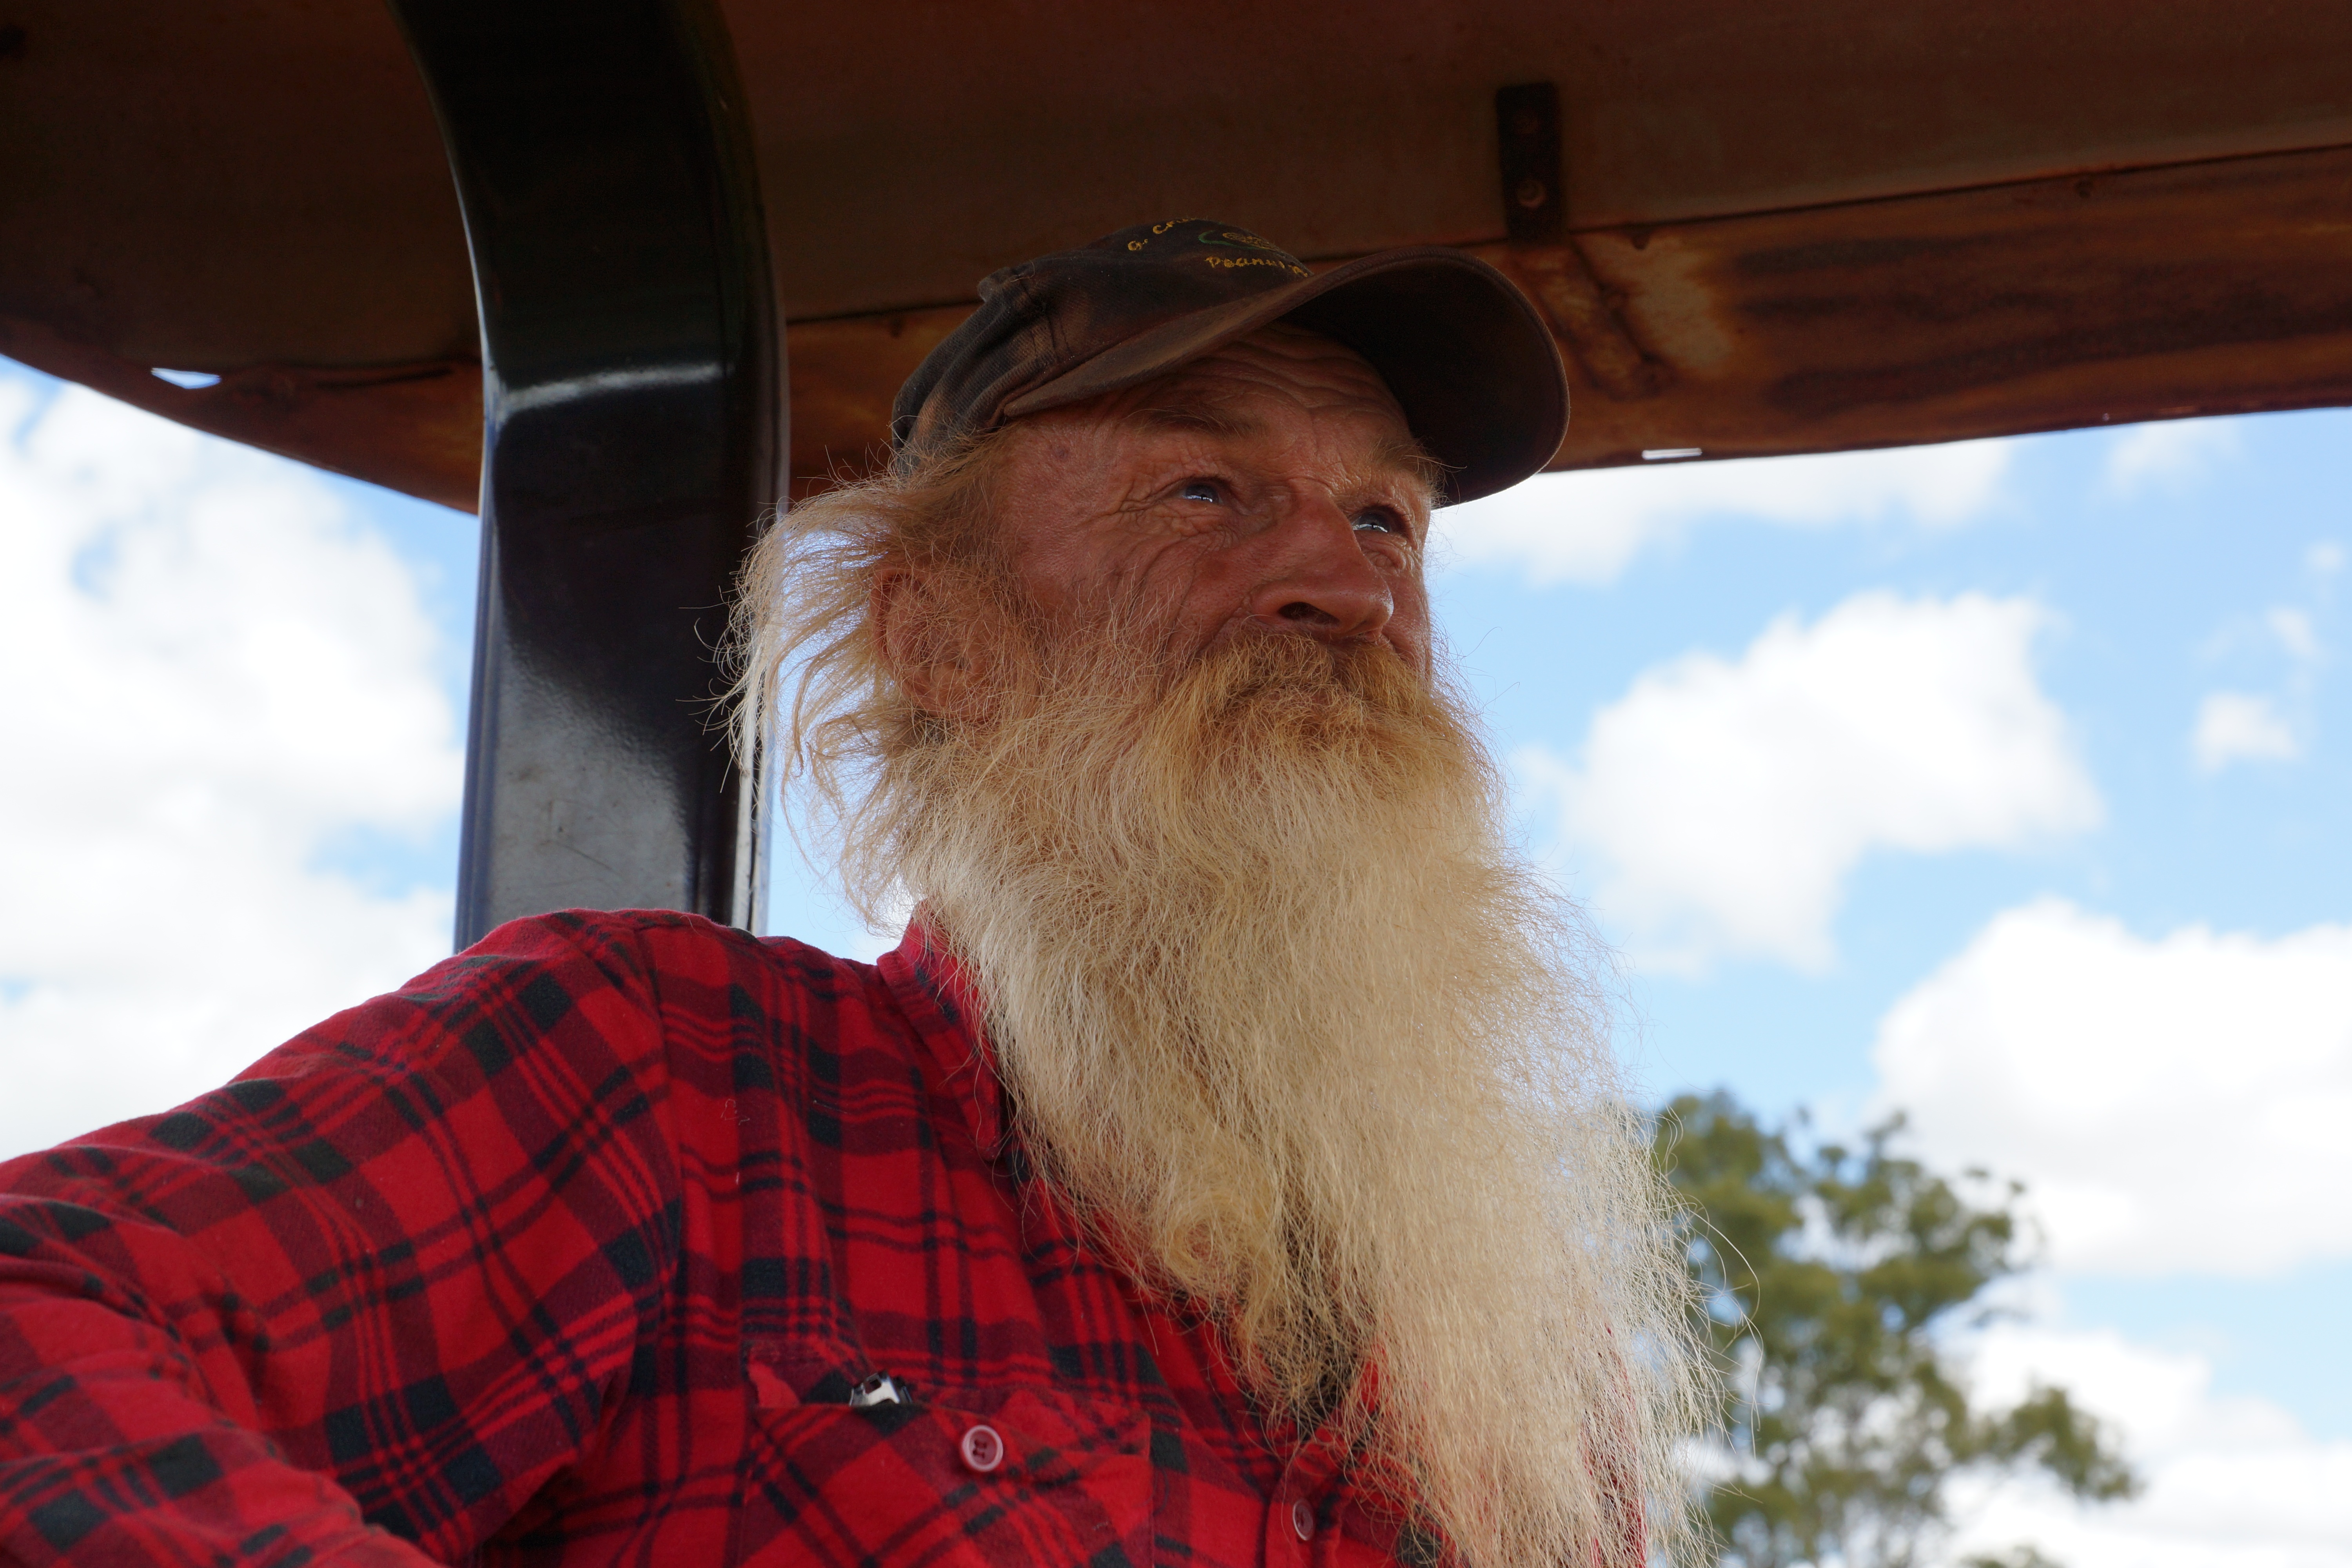
hand, man, hair, fur, beard, facial hair